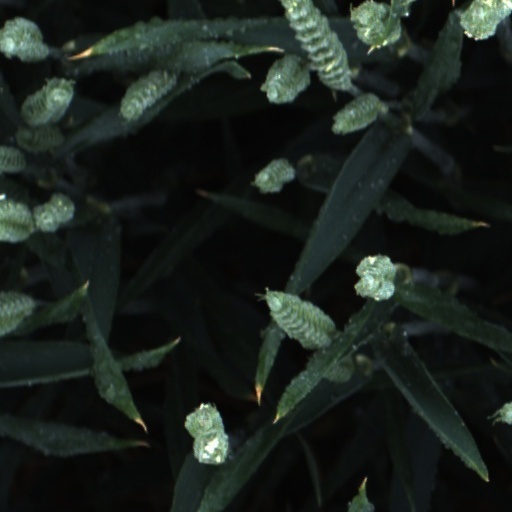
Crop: wheat